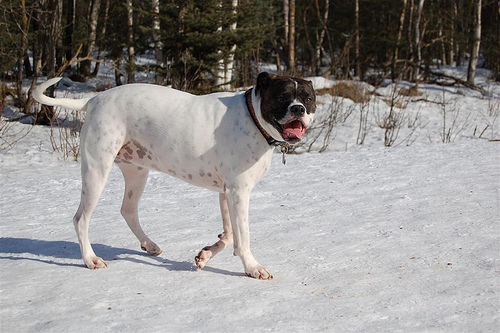
Animal: dog
Breed: american bulldog